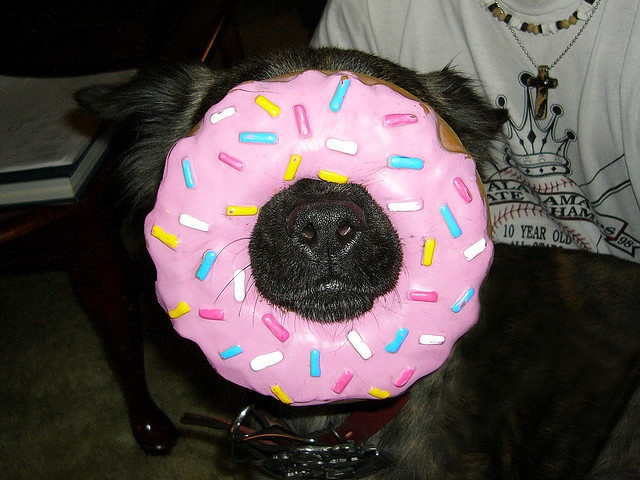
A doughnut with a giant doughnut over it's face.
A sprinkled, frosted donut on a dog's face.
A black dog has a big plastic doughnut on his nose and his snout is sticking out through the middle.
Black dog sticking his snout through a doughnut toy.
A dog has a giant donut fitted around his snoot.